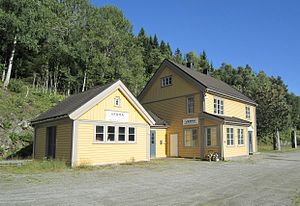
Verma Station
Verma Station er en tidligere jernbanestation, der ligger i landsbyen Verma i Rauma kommune på Raumabanen i Norge.